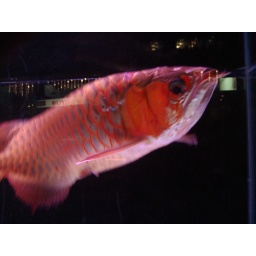
An amazing fish I found in the window of an empty store.